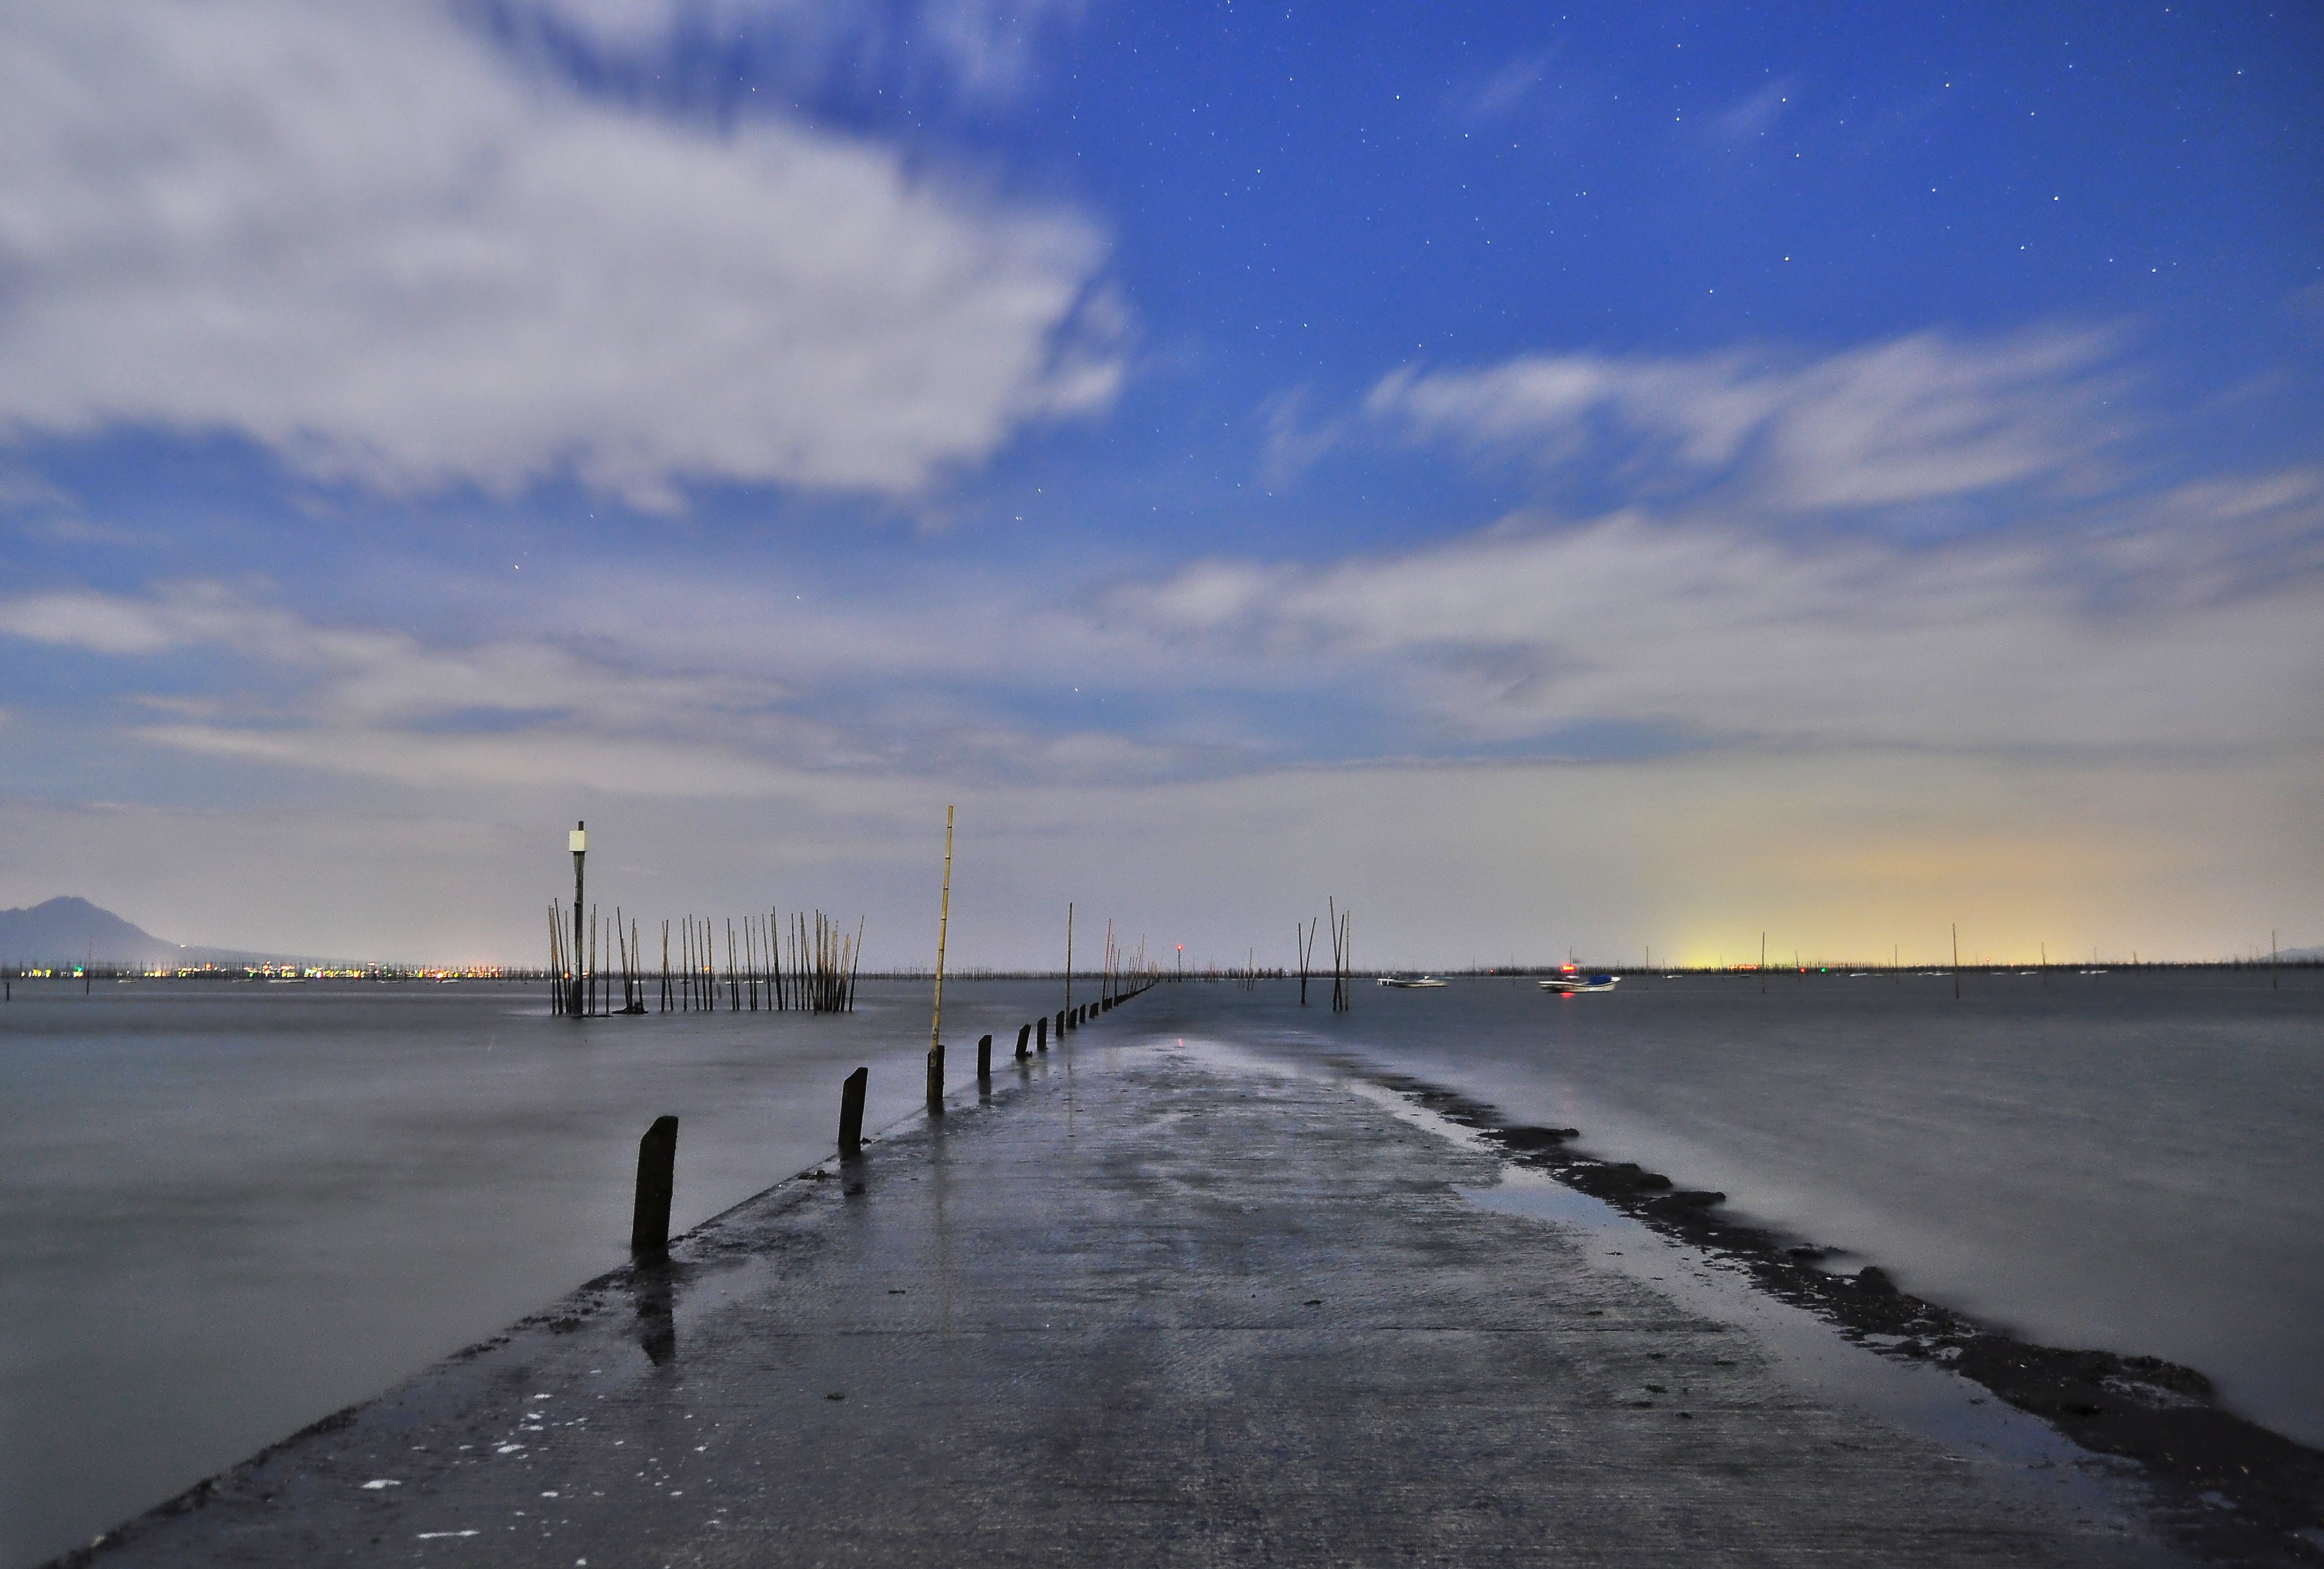
beach, sea, coast, water, ocean, horizon, cloud, sky, sunrise, sunset, night, morning, star, shore, wave, dawn, pier, river, dusk, evening, reflection, vehicle, weather, bay, japan, kumamoto, night view, atmospheric phenomenon, wind wave